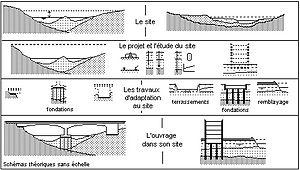
Démarche géotechnique - Du site à l'ouvrage
Dans le groupe des géosciences, la géotechnique est la technoscience consacrée à l’étude pratique de la subsurface terrestre sur laquelle notre action directe est possible pour son aménagement et/ou son exploitation, lors d’opérations de BTP, de gestion des eaux souterraines et de prévention des risques naturels.